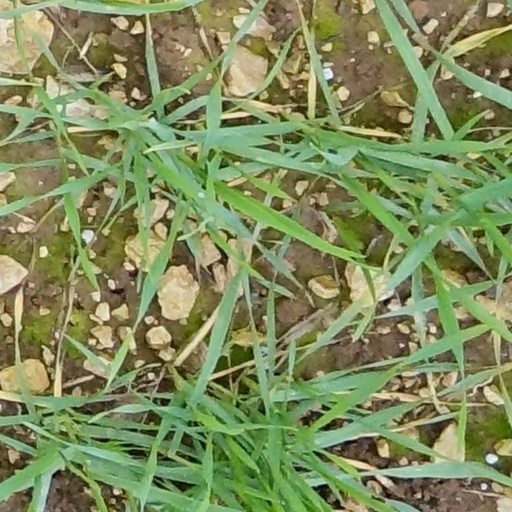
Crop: wheat